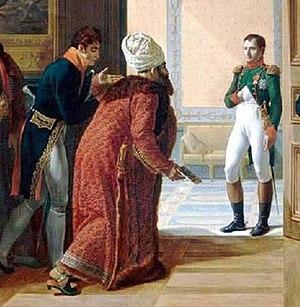
Drogman est le terme utilisé en Orient pour désigner un interprète. Ce mot, utilisé entre les XIIᵉ et XXᵉ siècles,